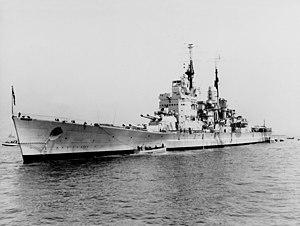
Construit pendant la Seconde Guerre mondiale, le HMS Vanguard est l'ultime cuirassé de la Royal Navy, et l'unique de sa classe. Répondant à un besoin formulé au début de 1939 de faire rapidement face aux cuirassés modernes allemands et japonais, il a été doté de quatre tourelles doubles de 381 mm, prévues pour les croiseurs de bataille HMS Courageous et HMS Glorious, achevés comme porte-avions après la Première Guerre mondiale, et qui étaient donc disponibles sans délai. Rénovées et installées sur ce bâtiment, elles lui vaudront le surnom de « cuirassé avec les dents de sa grand-tante ».